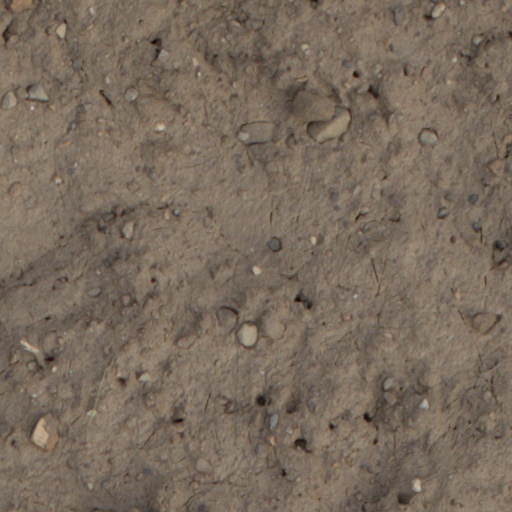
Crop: wheat